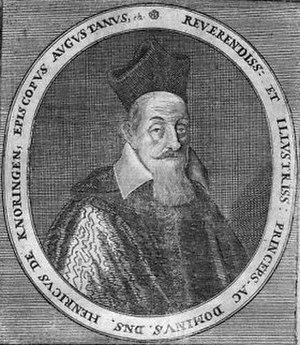
Henri de Knöringen est prince-évêque d'Augsbourg de 1599 à 1646.